The Looming Storm

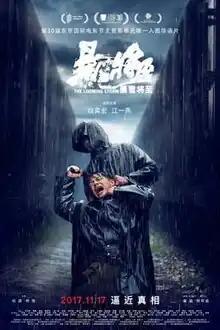

The Looming Storm is a 2017 Chinese neo-noir suspense film directed and written by Dong Yue. The film was screened at the 30th Tokyo International Film Festival. Duan Yihong won Best Actor Award at the Tokyo International Film Festival and Chinese Film Media Awards 2018.